Carl Croneberg

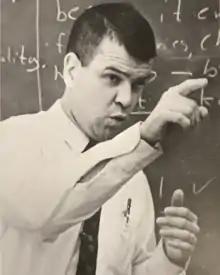
Croneberg in the early 1960s

Carl Gustav Arvid Olof Croneberg (26 April 1930 – 7 August 2022) was a Swedish-American Deaf linguist known for his work on American Sign Language (ASL).